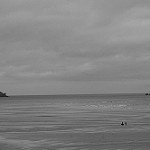
Label: B & W